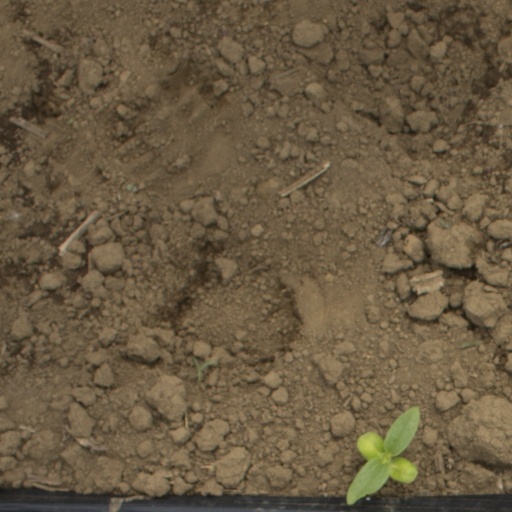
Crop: Jerusalem artichoke